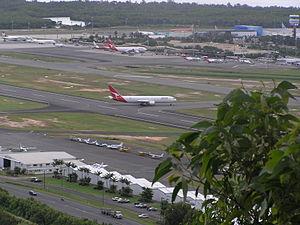
Le Queensland est le deuxième État de l'Australie par la superficie, le troisième par la population. Il se trouve au nord de la Nouvelle-Galles du Sud et à l'est du Territoire du Nord. L’État est bordé par la mer de Corail et l'océan Pacifique.
L'aéroport international de Cairns est un aéroport desservant Cairns, ville côtière du Queensland en Australie.